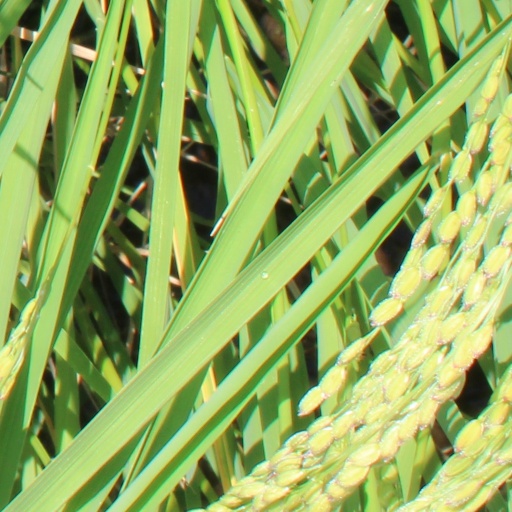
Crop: rice